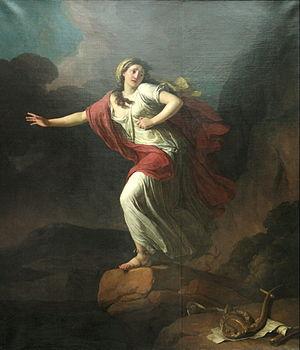
Sapho se précipitant à la mer
La peinture néo-classique est un courant pictural issu du néo-classicisme qui apparaît à la seconde moitié du XVIIIᵉ siècle et se poursuit jusqu'aux débuts du XIXᵉ siècle, succédant au rococo, et précédant la peinture romantique.